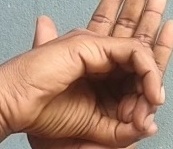
ASL sign: 0